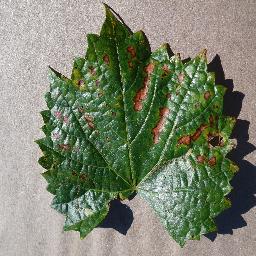
Label: Grape___Esca_(Black_Measles)